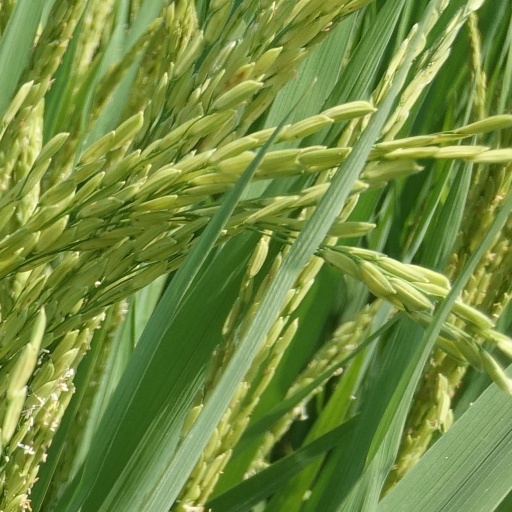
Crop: rice